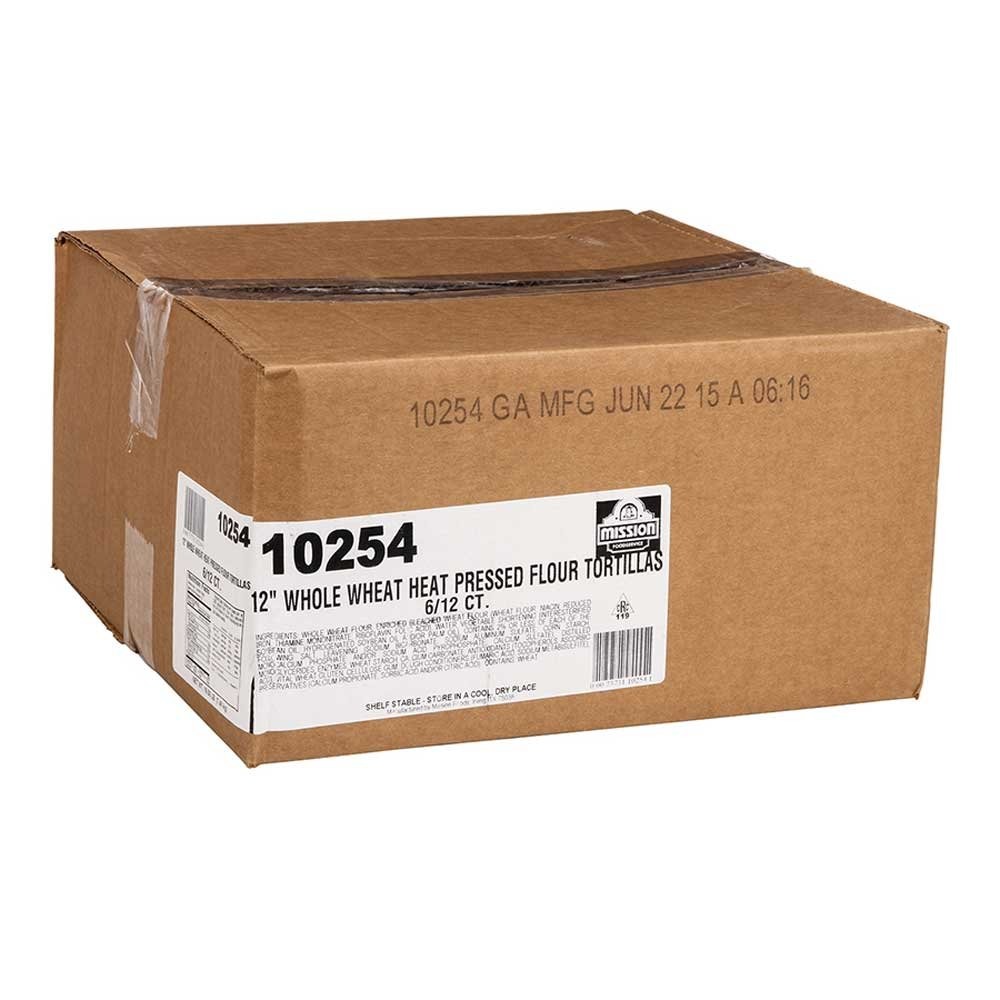
Item Name: Mission Foods Golden Wheat Wrap, 12 inch - 12 per pack - 6 packs per case.
Value: 72.0
Unit: Count

Price: 62.195